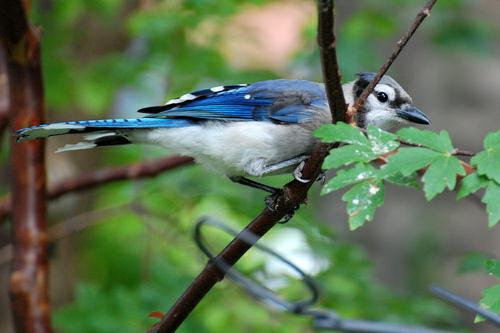
A photo of a blue jay